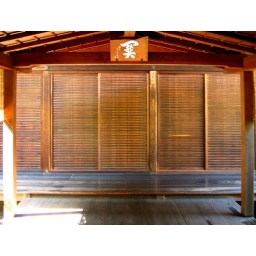
A wall under the protective roof of the temple complex. The outer louvered sliding doors are closed